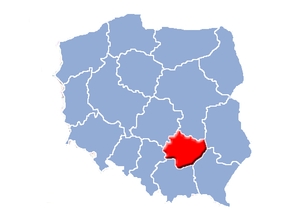
Województwo świętokrzyskie
Voivodskabet Święty Krzyżs beliggenhed i Polen
Województwo świętokrzyskie er en administrativ del af det sydøstlige Polen, et af de 16 voivodskaber, der blev skabt, efter den administrative reform i 1999. Voivodskabets hovedstad er Kielce. Voivodskabet Święty Krzyżs har et areal på 11.672 km² og 1.281.796 indbyggere, befolkningstætheden er på 109,8 personer pr km².